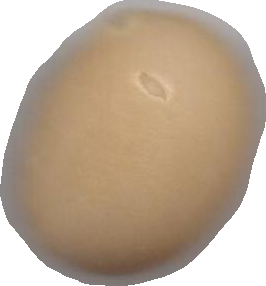
Variety: Dega